History of Luton Town F.C. (1885–1970)

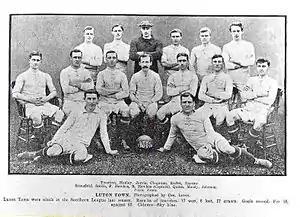
The Luton Town team of 1909–10

For the 1907–08 season, a new set of forwards were signed but goals were still hard to come by. Despite possessing a strong half back line made up of Hawkes, Fred Hawkes and Fred White, the club slumped to 18th place and made a financial loss. The following year the team recovered to ninth place, but the financial situation worsened. The forwards finally found the goal in 1909–10, but too many goals were let in at the other end and the club finished 15th. The continuing financial problems caused the sale of forward pair John Smith and Thomas Quinn to Millwall. By 1910–11 gates were up, finances were being brought under control and the club challenged for the title before eventually finishing in ninth place. Optimism was in the air at the start of the 1911–12 season, but it was to finish in tragedy – popular full-back Sammy Wightman died from injuries sustained in a match against Brighton & Hove Albion, and a high wage bill, a spate of injuries and a lack of goals contributed to the club being relegated to the Southern League's Second Division.